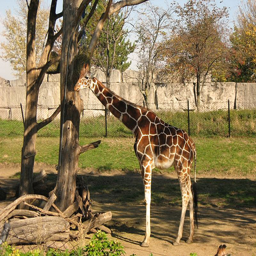
A giraffe is standing next to a tree.
A giraffe is standing near a tree in an enclosed area.
A giraffe stands under a tree near a fence.
A giraffe standing by a tall tree in a dirt road
A young giraffe rubs its head against a tree.